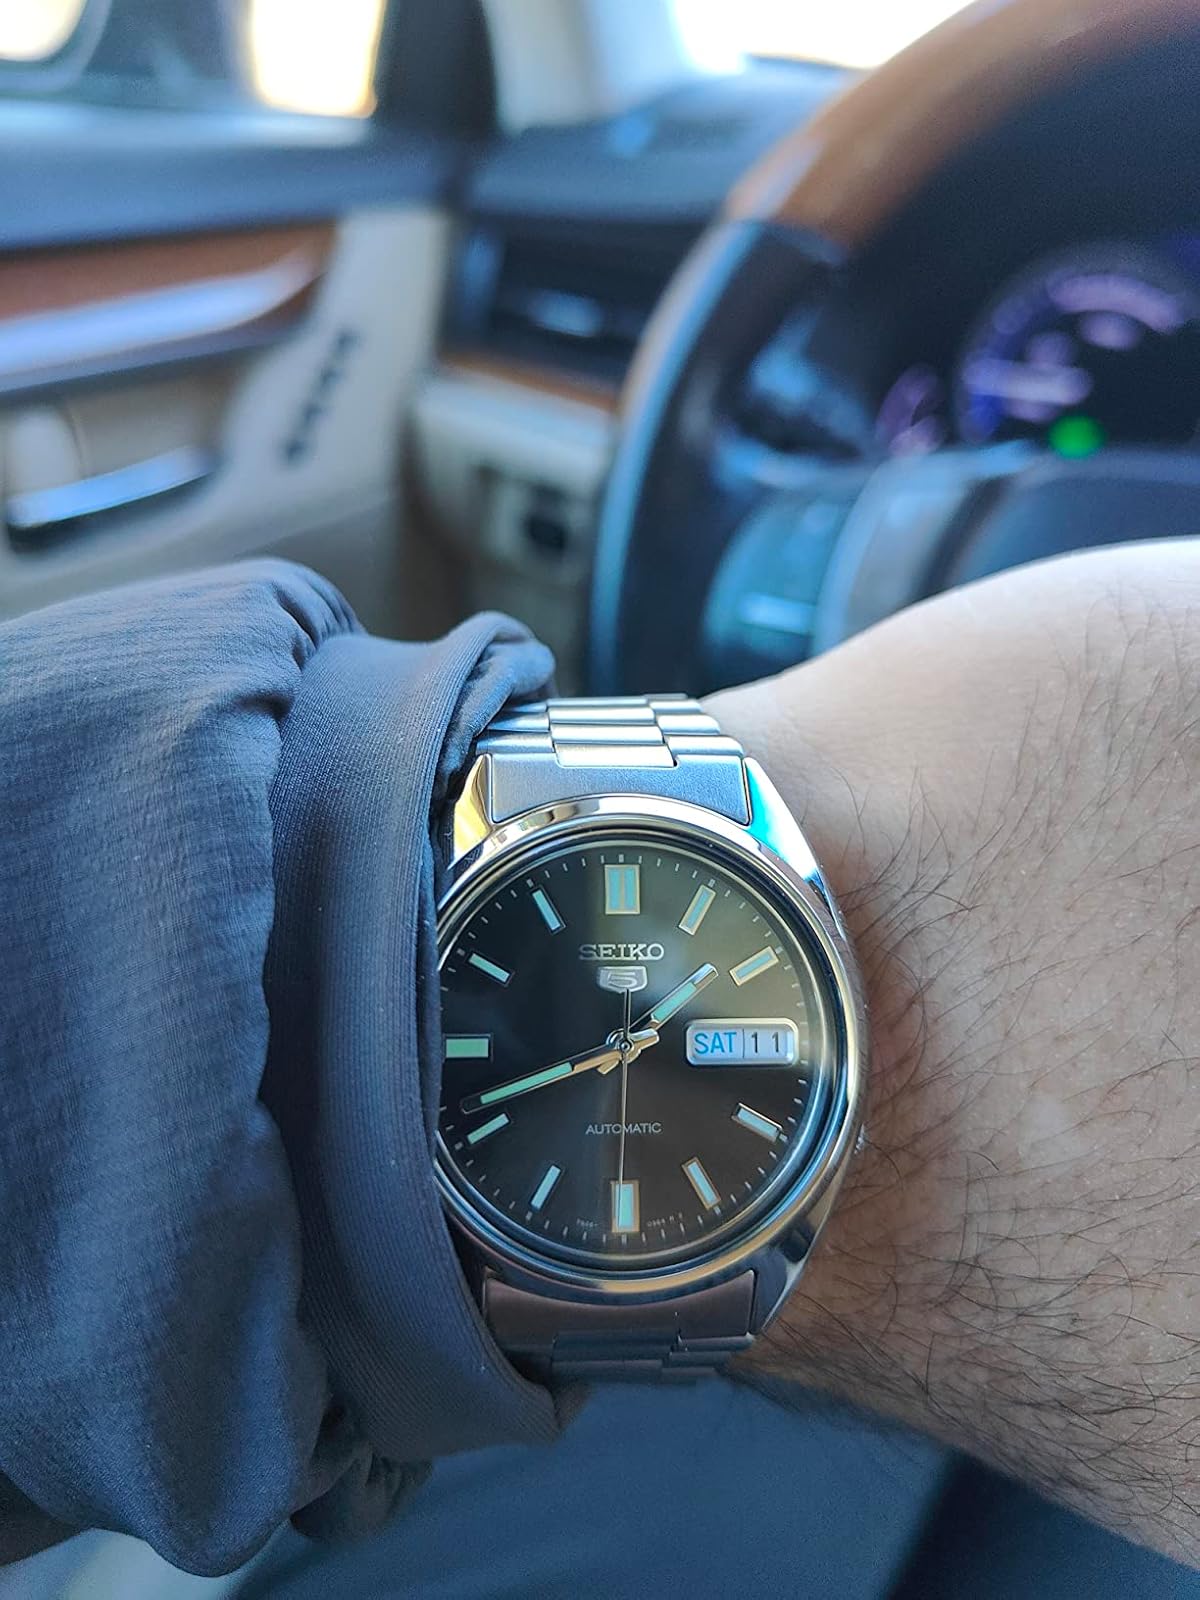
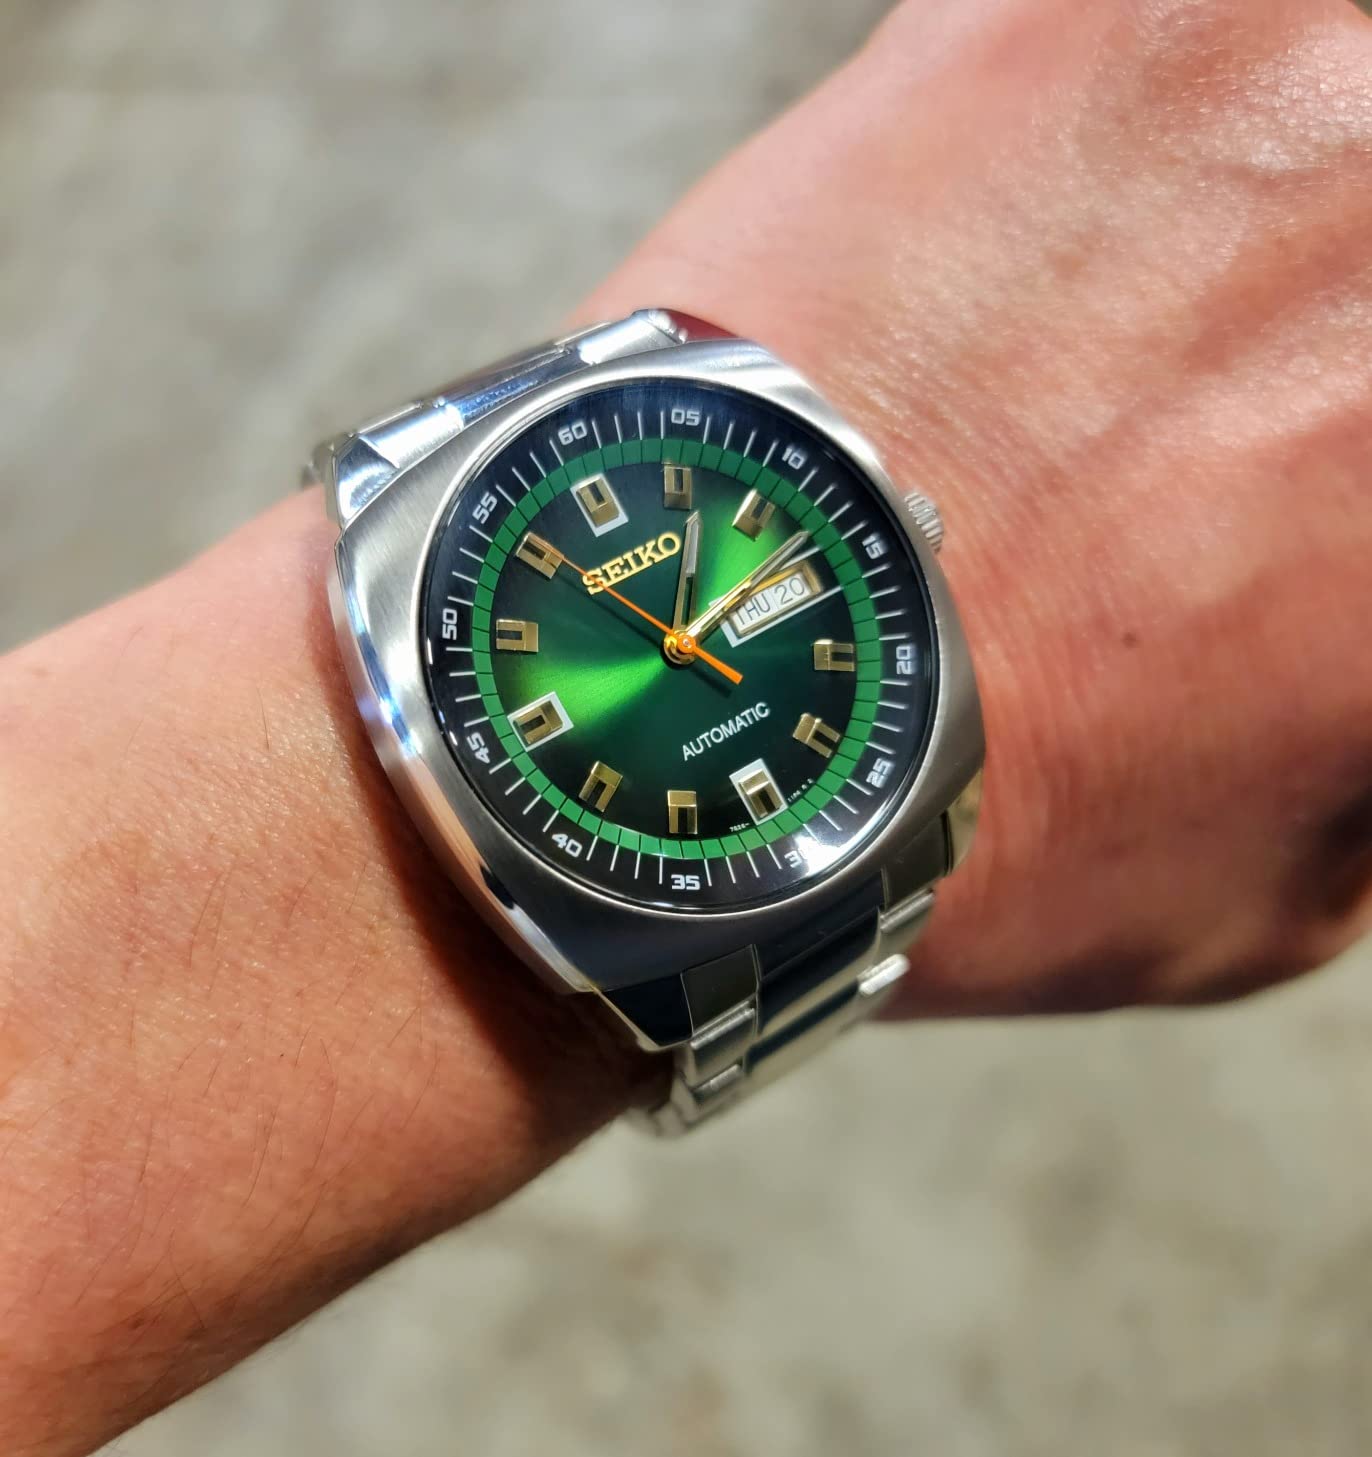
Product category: accessories_watch
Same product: no